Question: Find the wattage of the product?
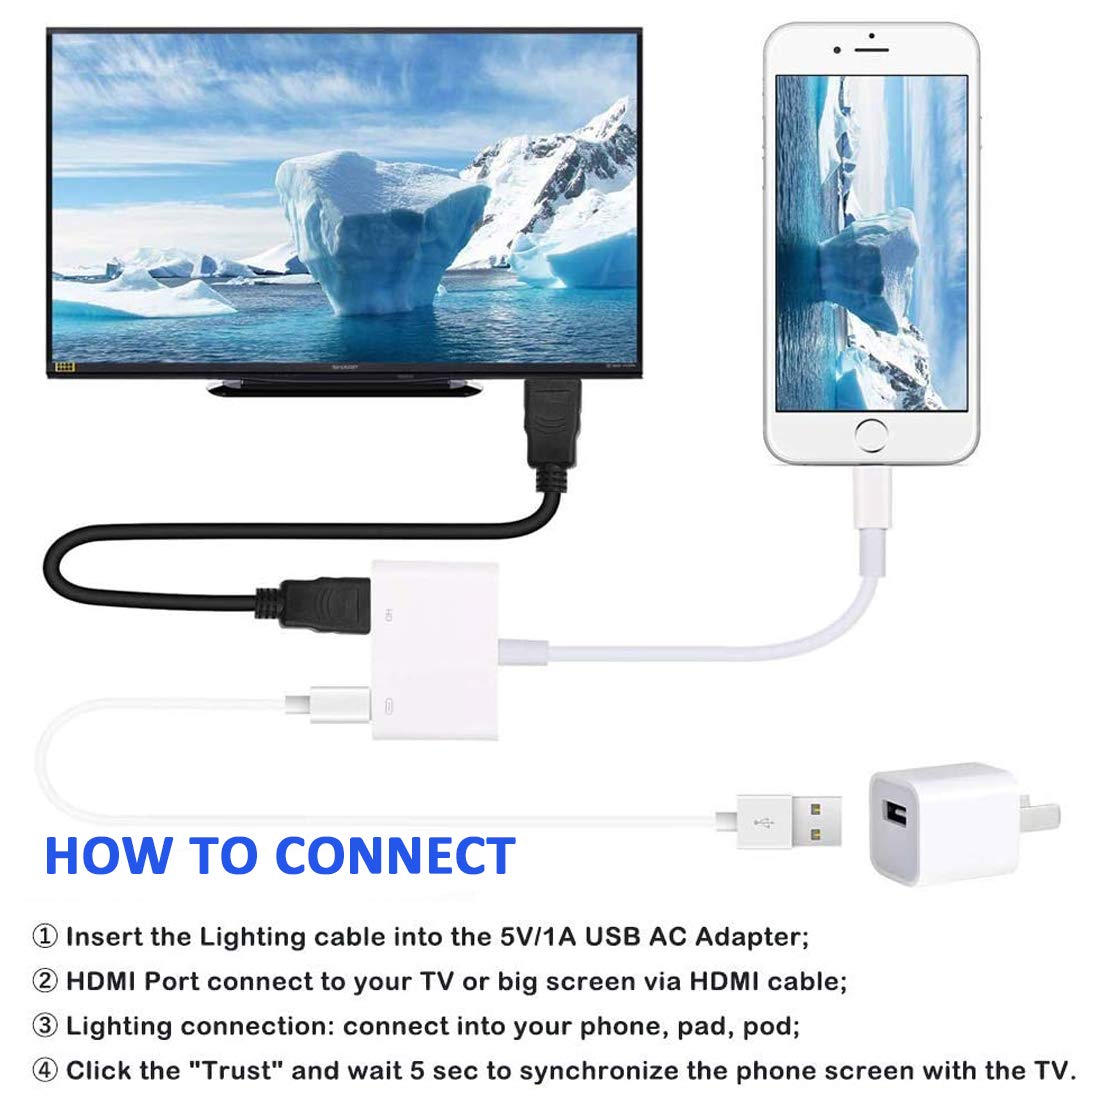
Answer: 5.0 watt